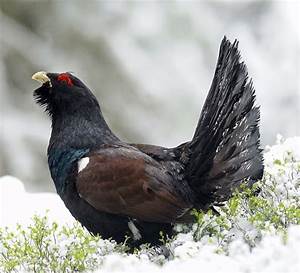
Label: gallina